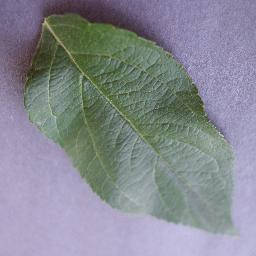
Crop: apple
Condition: healthy